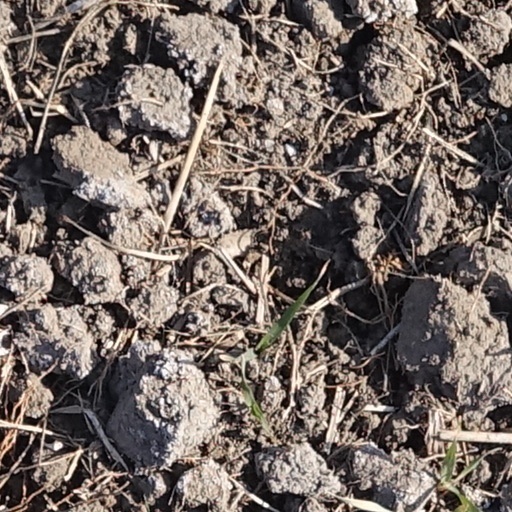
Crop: wheat